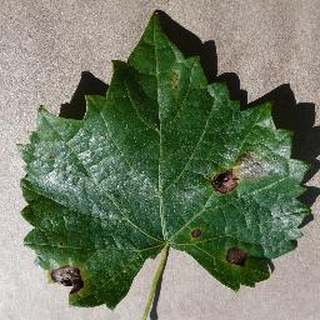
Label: grape_black_rot